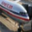
Label: airplane